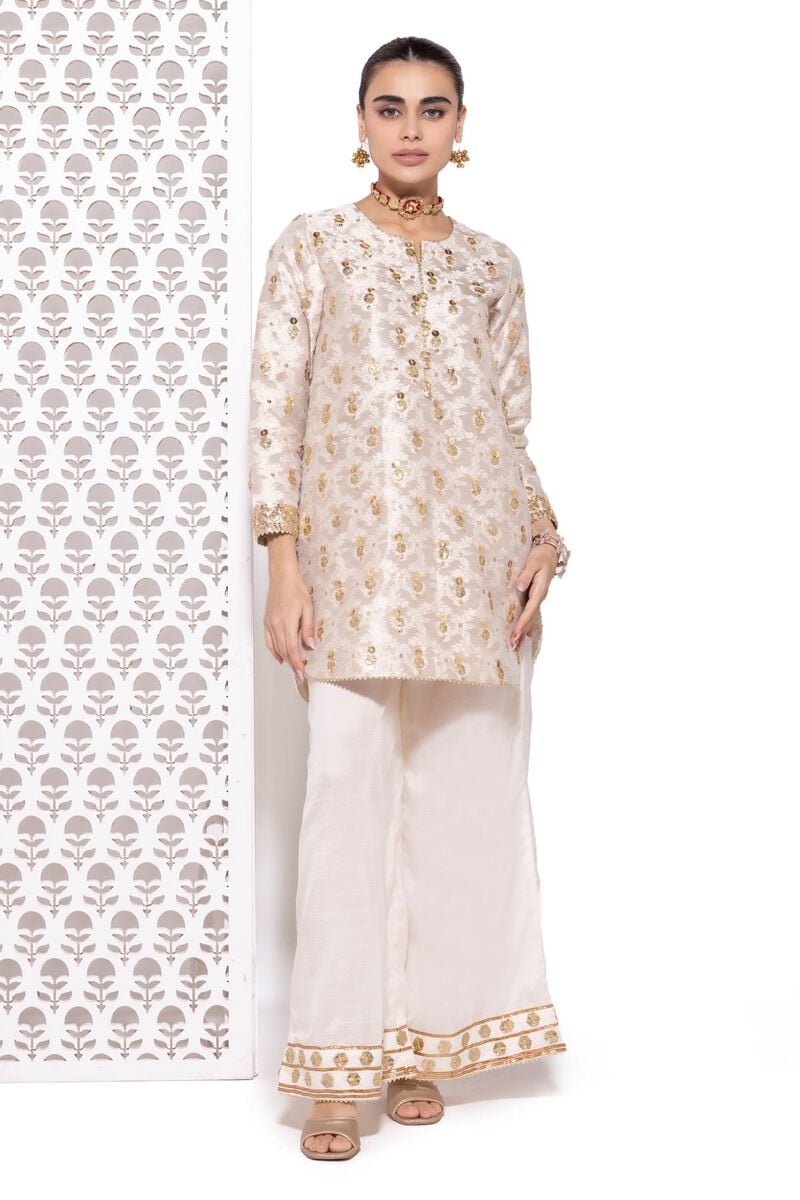
cream gold embroidered kurta set